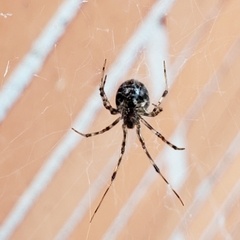
Species: Parasteatoda_tepidariorum